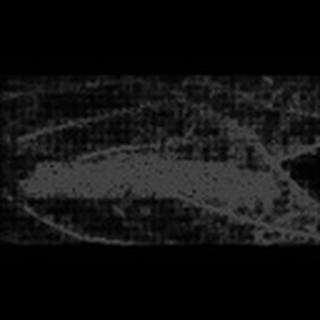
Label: cotton_army_worm